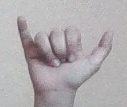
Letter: ya